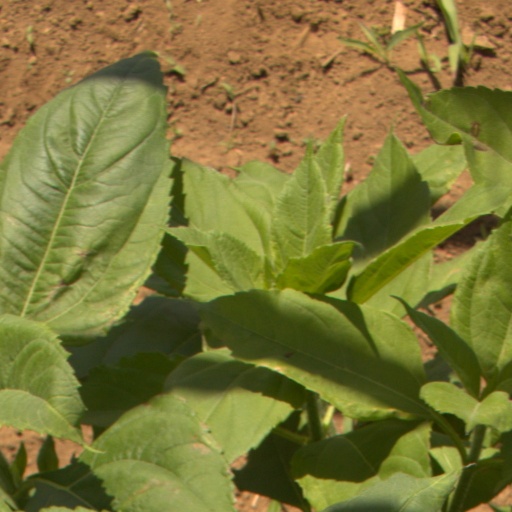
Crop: Jerusalem artichoke